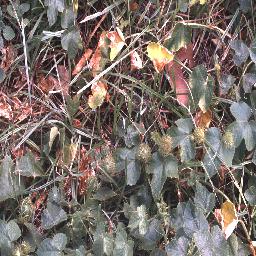
Label: negative